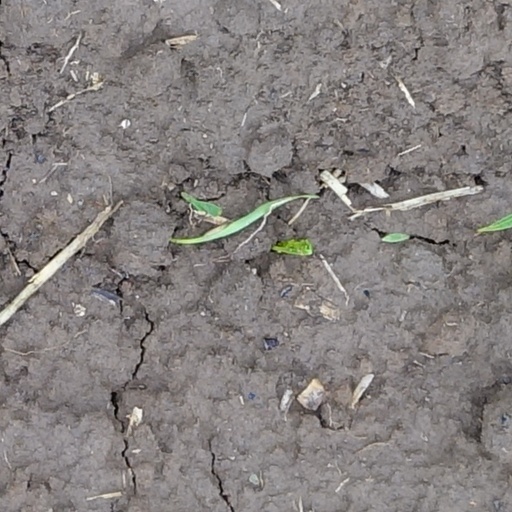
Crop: wheat